Canna (gamer)

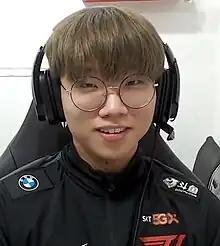
Kim in 2020

Kim Chang-dong, better known as Canna, is a South Korean professional "League of Legends" player for Karmine Corp. He made his debut during KeSPA Cup 2019.